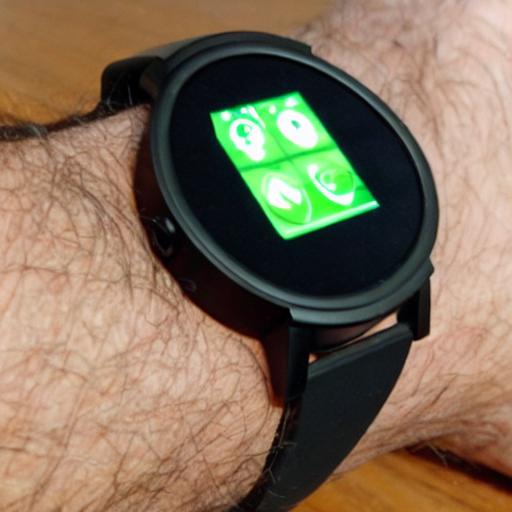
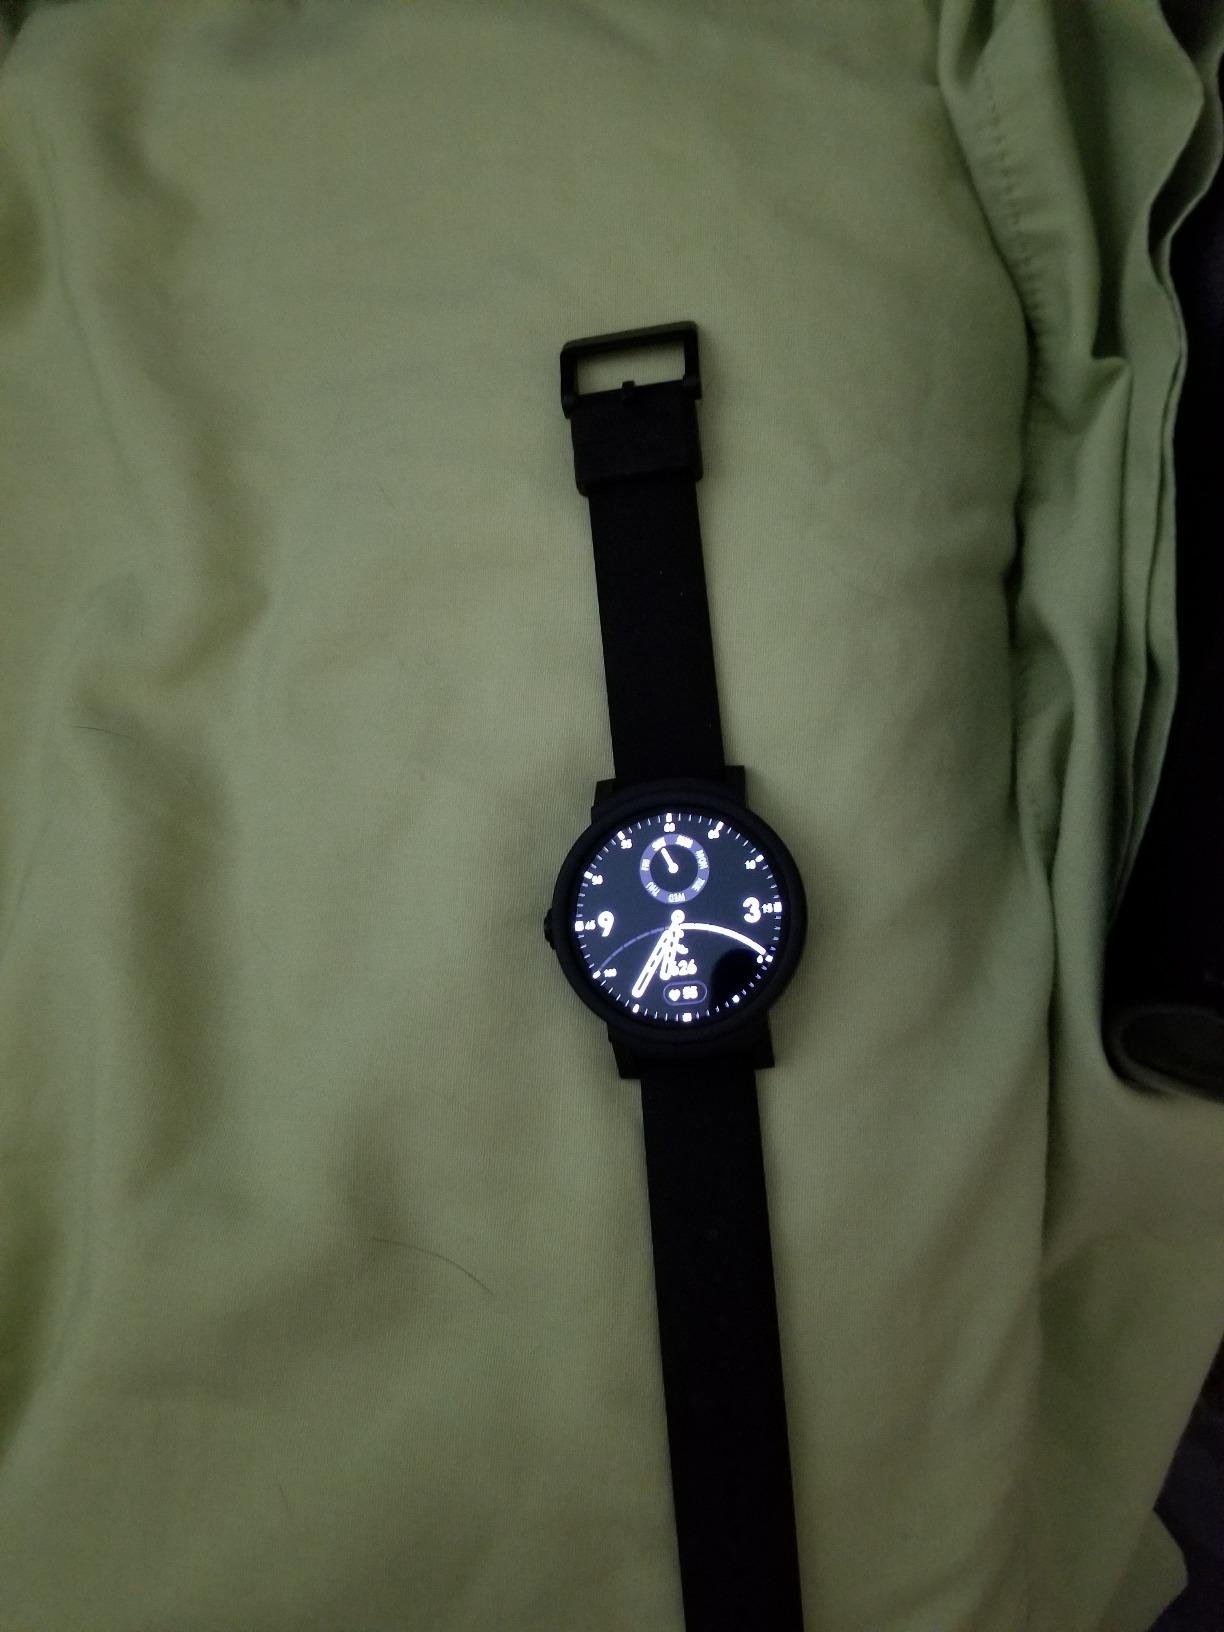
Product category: smartwatch
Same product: no